Creative UK

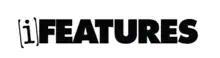
IFeatures Logo

Launched in Bristol in 2010, supported by the BBC and South West Screen, iFeatures began as a way to nurture the cities "most outstanding creative talent" as well as attract up-and-coming filmmakers from across the UK and Europe. The following year, it was launched nationwide.